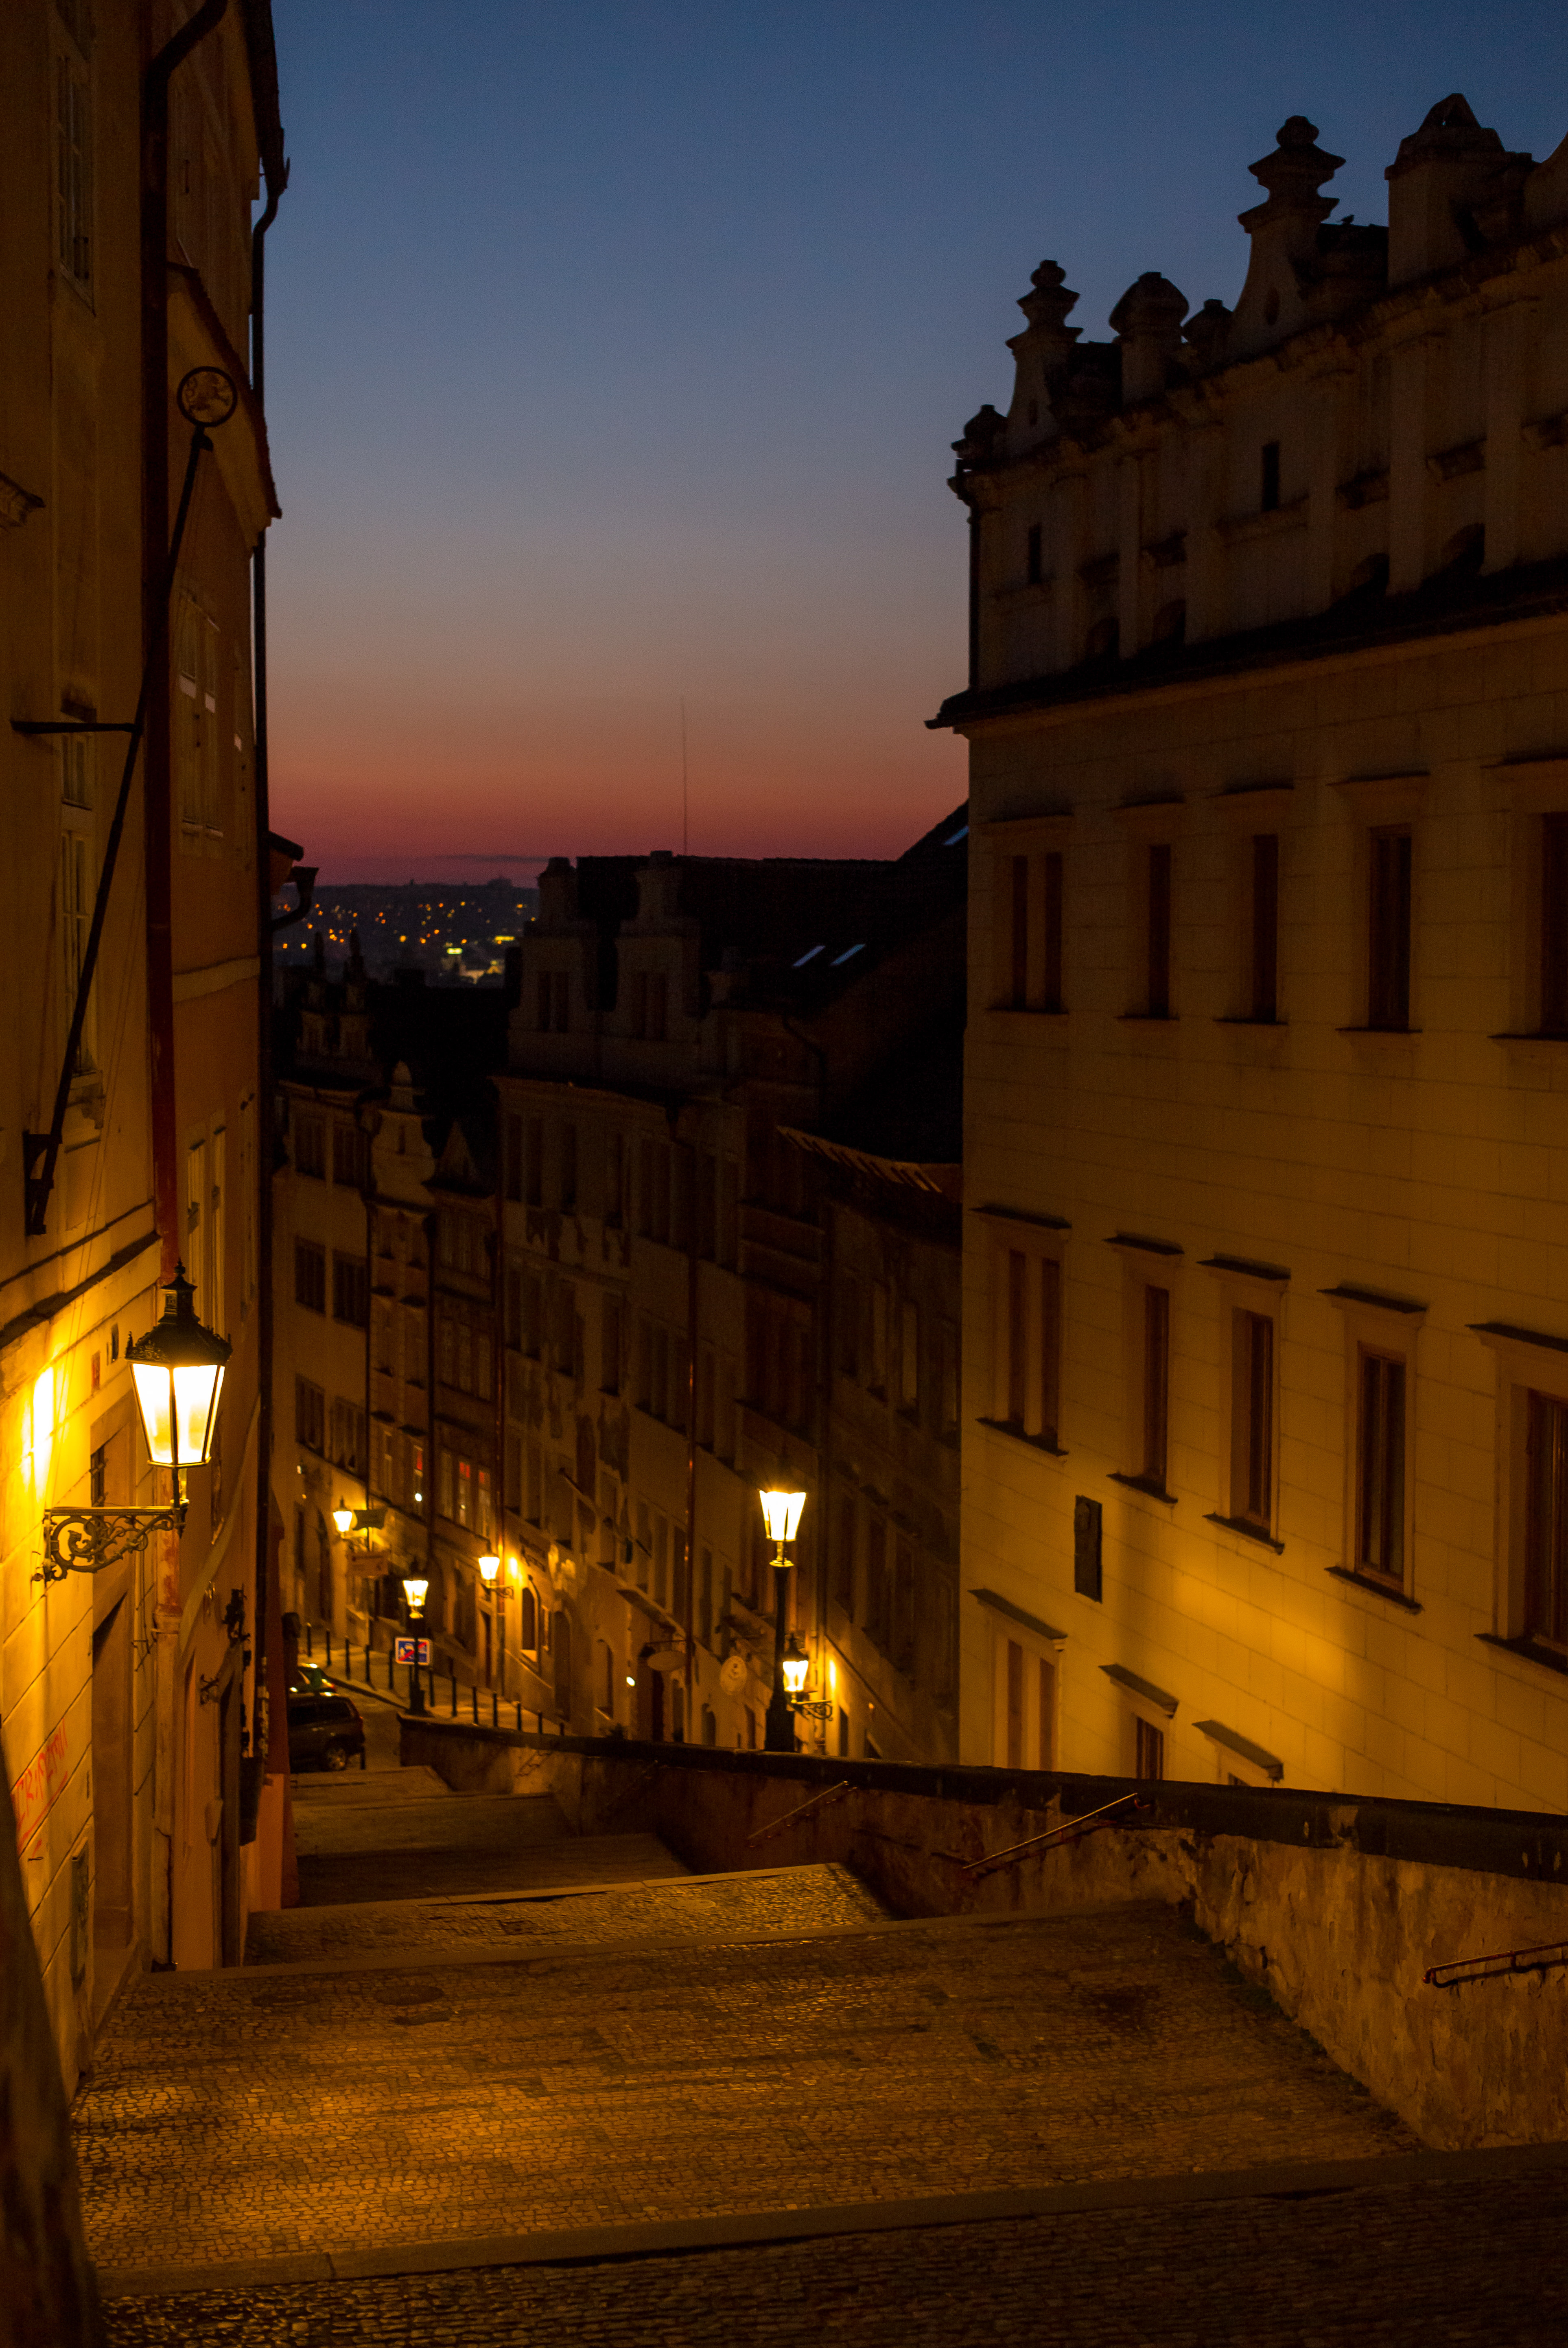
light, sunrise, sunset, road, street, night, morning, hill, town, city, steps, cityscape, downtown, travel, dusk, europe, evening, castle, darkness, prague, tourism, lighting, m, stairs, infrastructure, lanterns, praga, 50, quarter, republic, leica, mala, 240, summilux, strana, czech, bohemia, cesko, praha, praag, prag, mesto, lesser, cervanky, urban area, human settlement